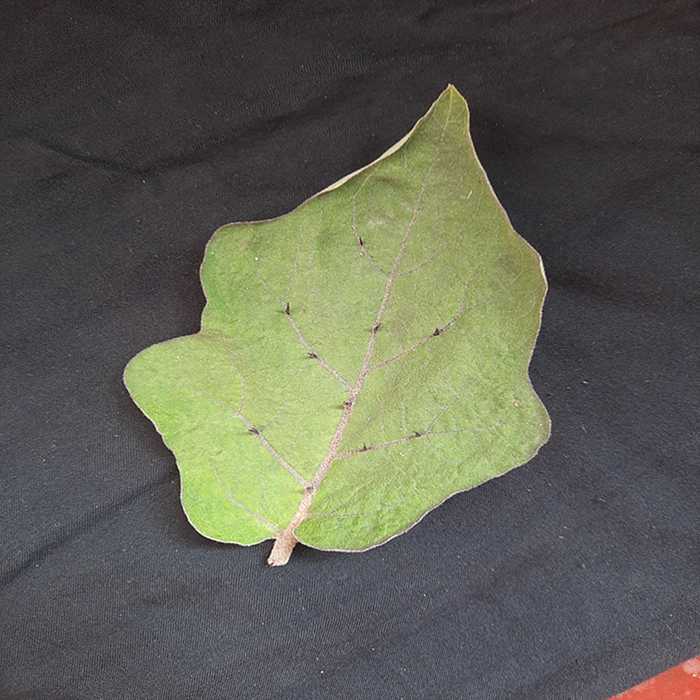
Plant: Eggplant
Label: Eggplant fresh leaf